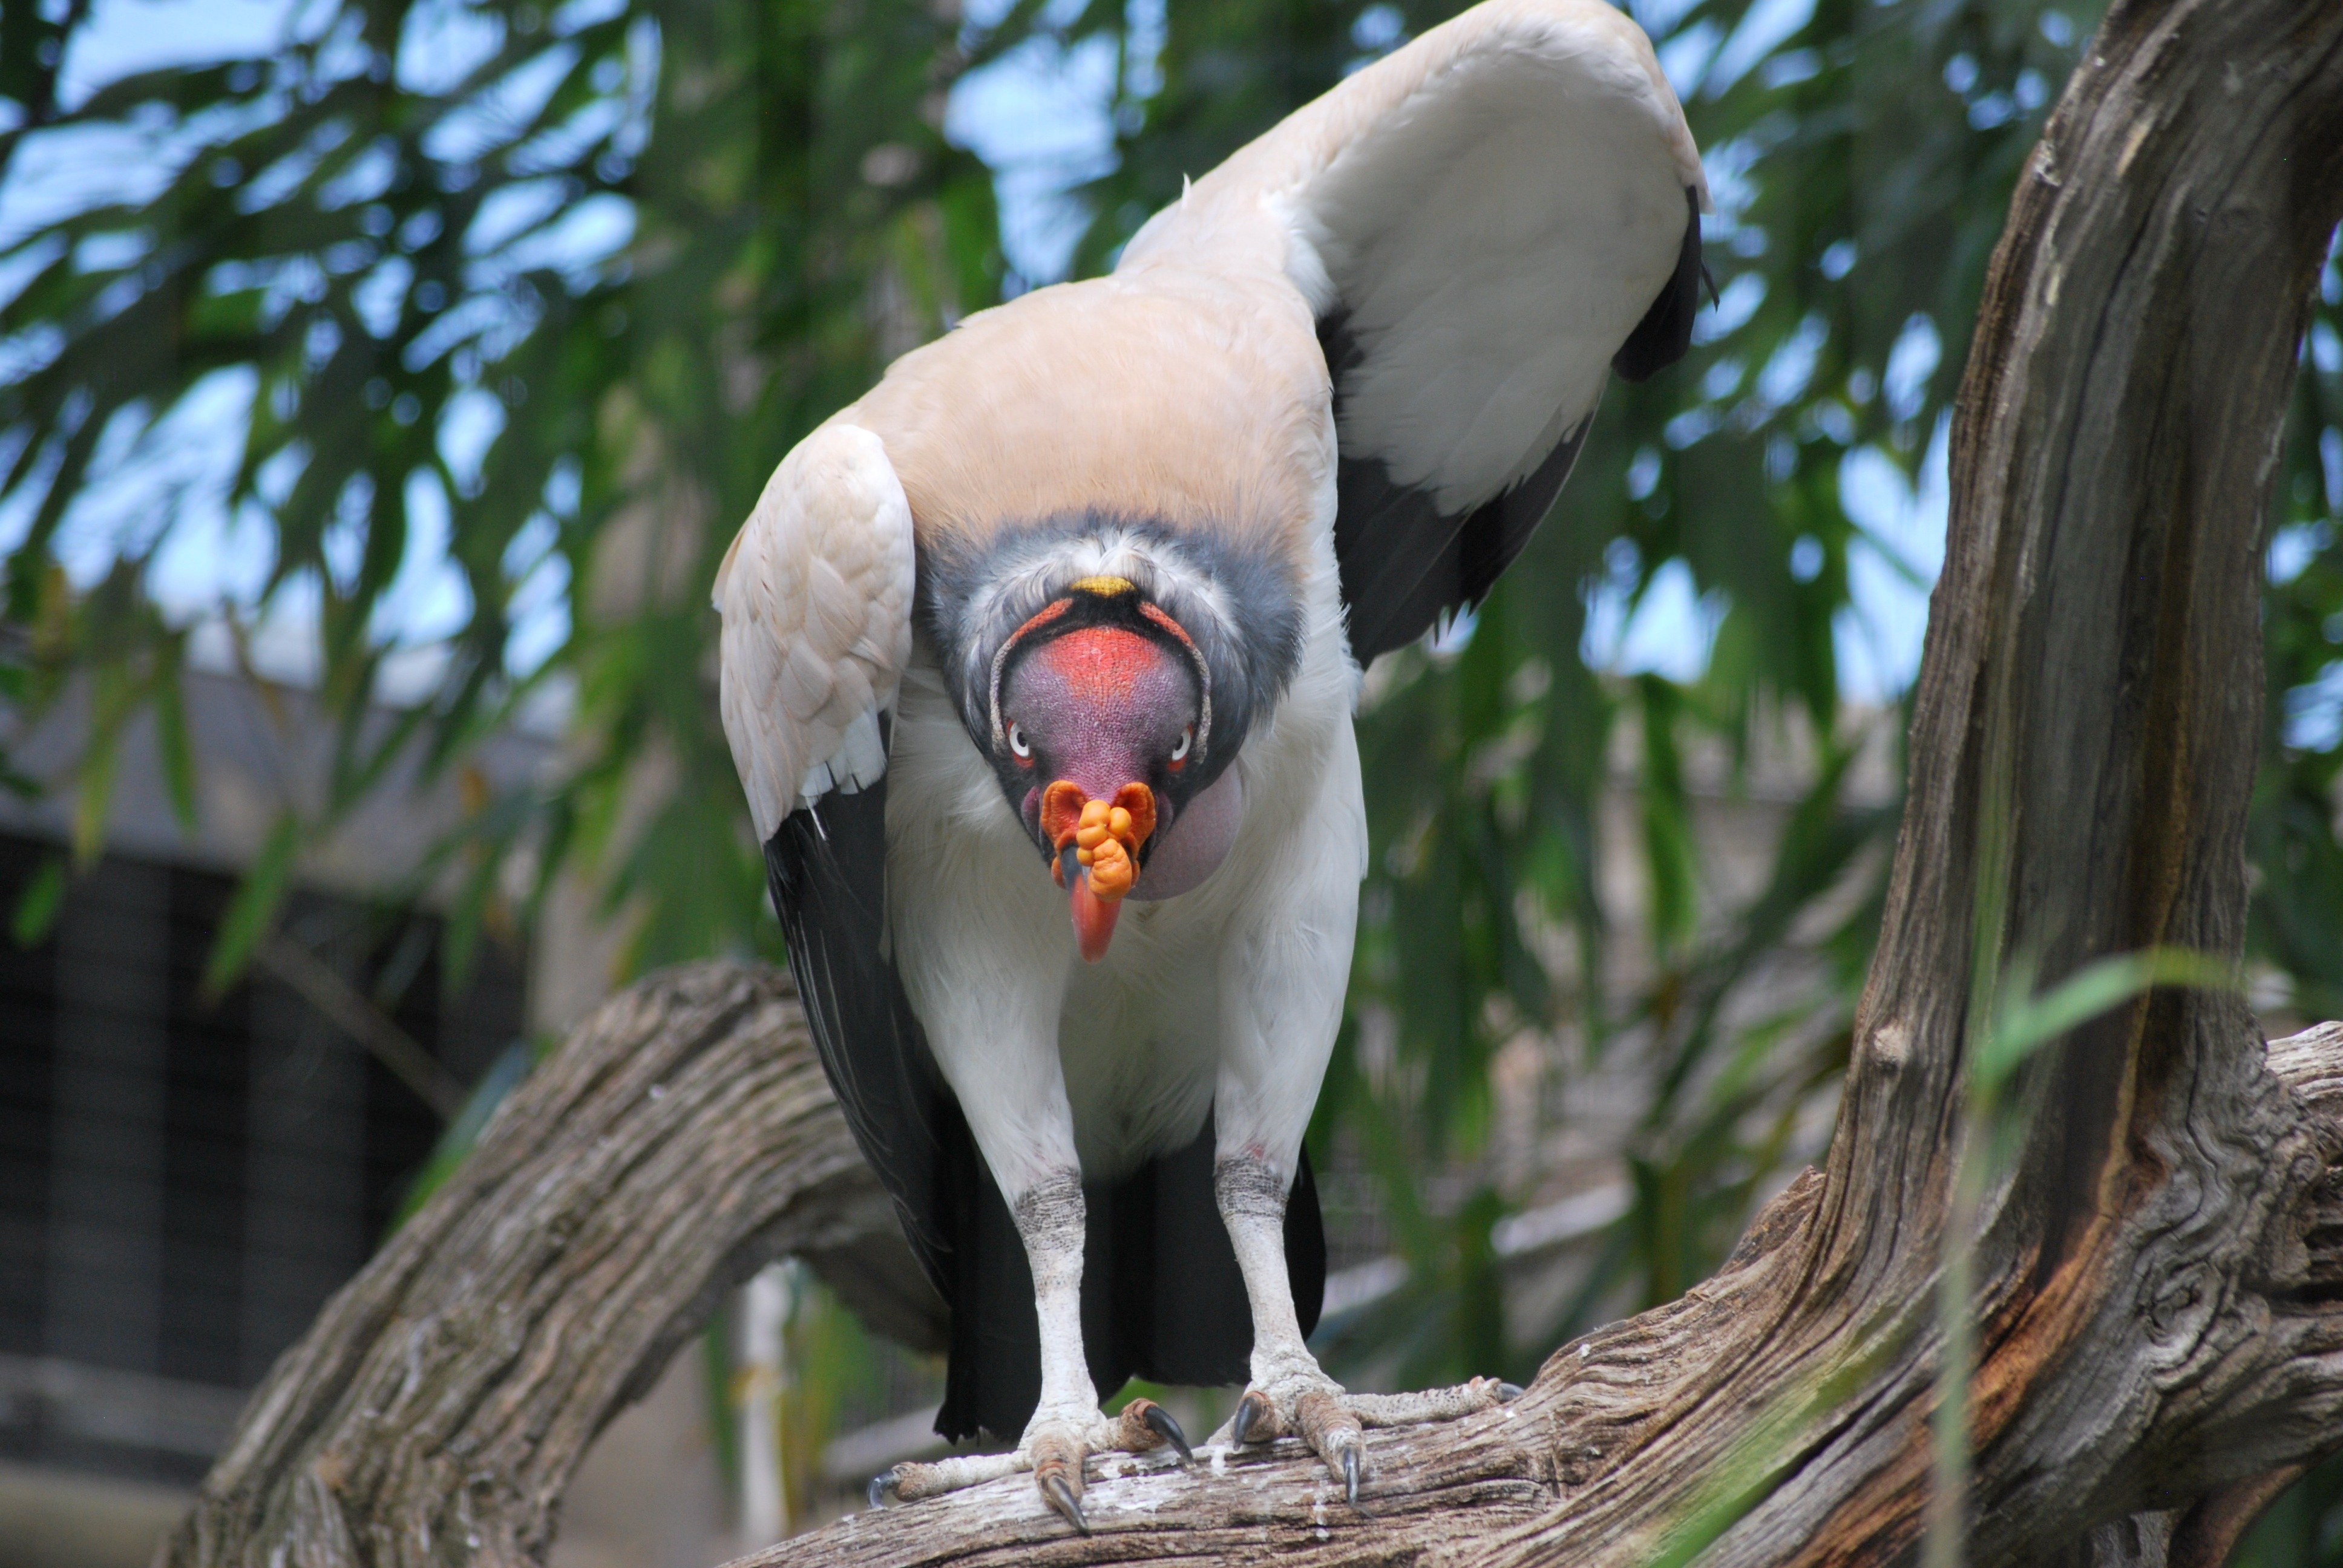
nature, bird, wildlife, zoo, beak, fauna, parrot, king vulture, london zoo